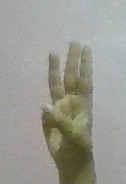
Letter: thaa